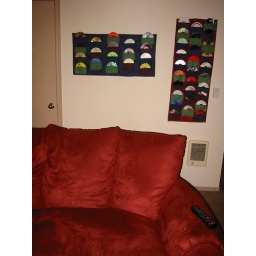
Big red couch, featuring hand-made CD-holding wall hanging in the background